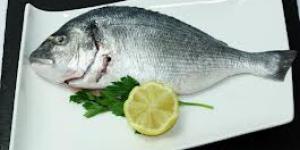
doradas asadas con especias